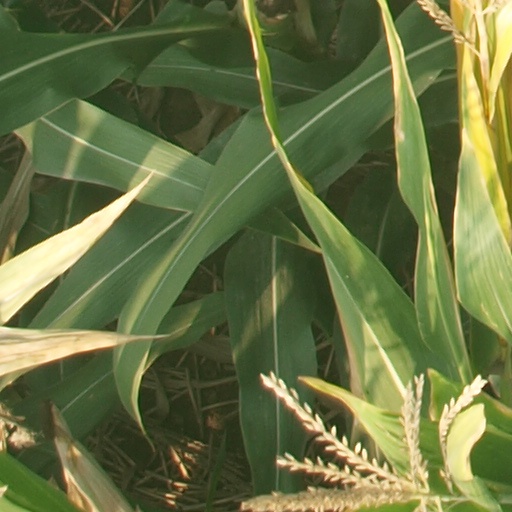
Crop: maize; corn